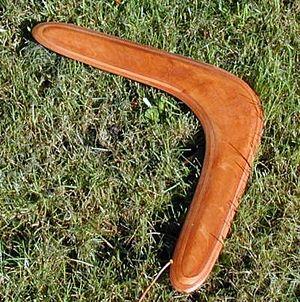
Un boomerang est un outil possédant des profils porteurs lui permettant de revenir, en tournant sur lui-même, vers le lanceur si celui-ci a pris en considération la force et la direction du vent, avec un boomerang approprié, dans ces conditions, au type de trajectoire attendue. La forme originale, et la plus connue pour avoir été inventée arme de chasse, comporte deux pales. L'impulsion initiale et les forces exercées sur les pales au cours de leur rotation déterminent la forme de la trajectoire. Il est utilisé pour le loisir ou, plus intensément et avec de minimes modifications de profil, comme activité sportive, éventuellement dans le cadre de compétitions nationales et internationales.
Osselait et son évolution, Ossatueur, sont deux espèces de Pokémon de première génération.
Les aborigènes d’Australie sont les premiers humains connus à avoir peuplé la partie continentale de l'Australie. Ils constituent, avec les indigènes du détroit de Torrès, la population autochtone de cet État d'Océanie. Le mot commun aborigène désigne plus généralement celui dont les ancêtres sont les premiers habitants connus de sa terre natale.